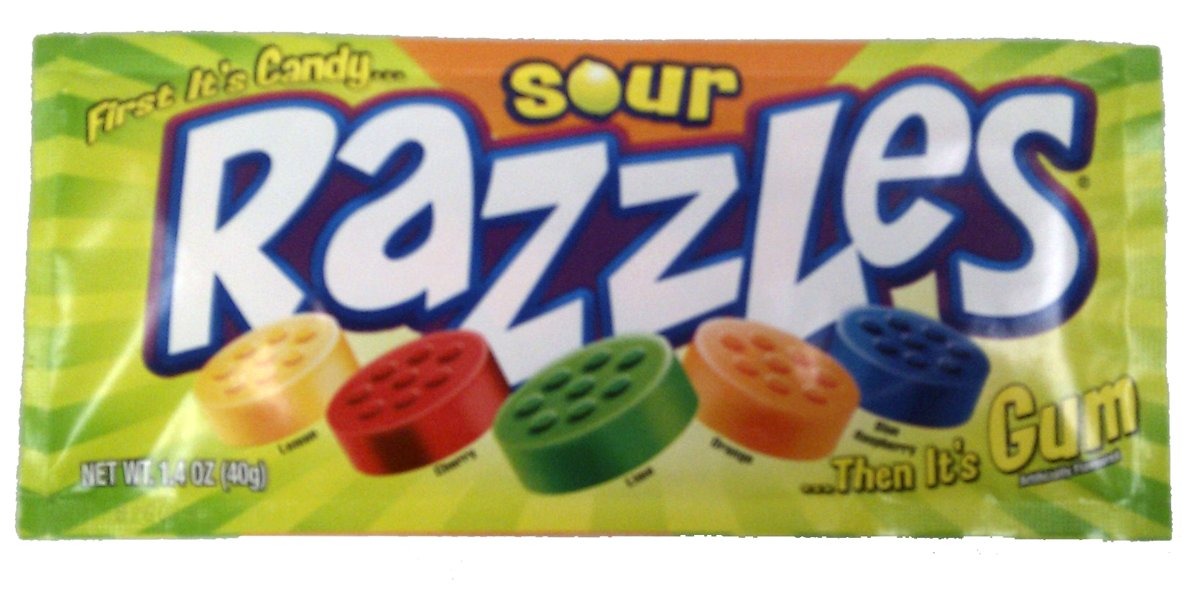
Item Name: Razzles Sour (Pack of 24)
Value: 33.6
Unit: Ounce

Price: 39.95